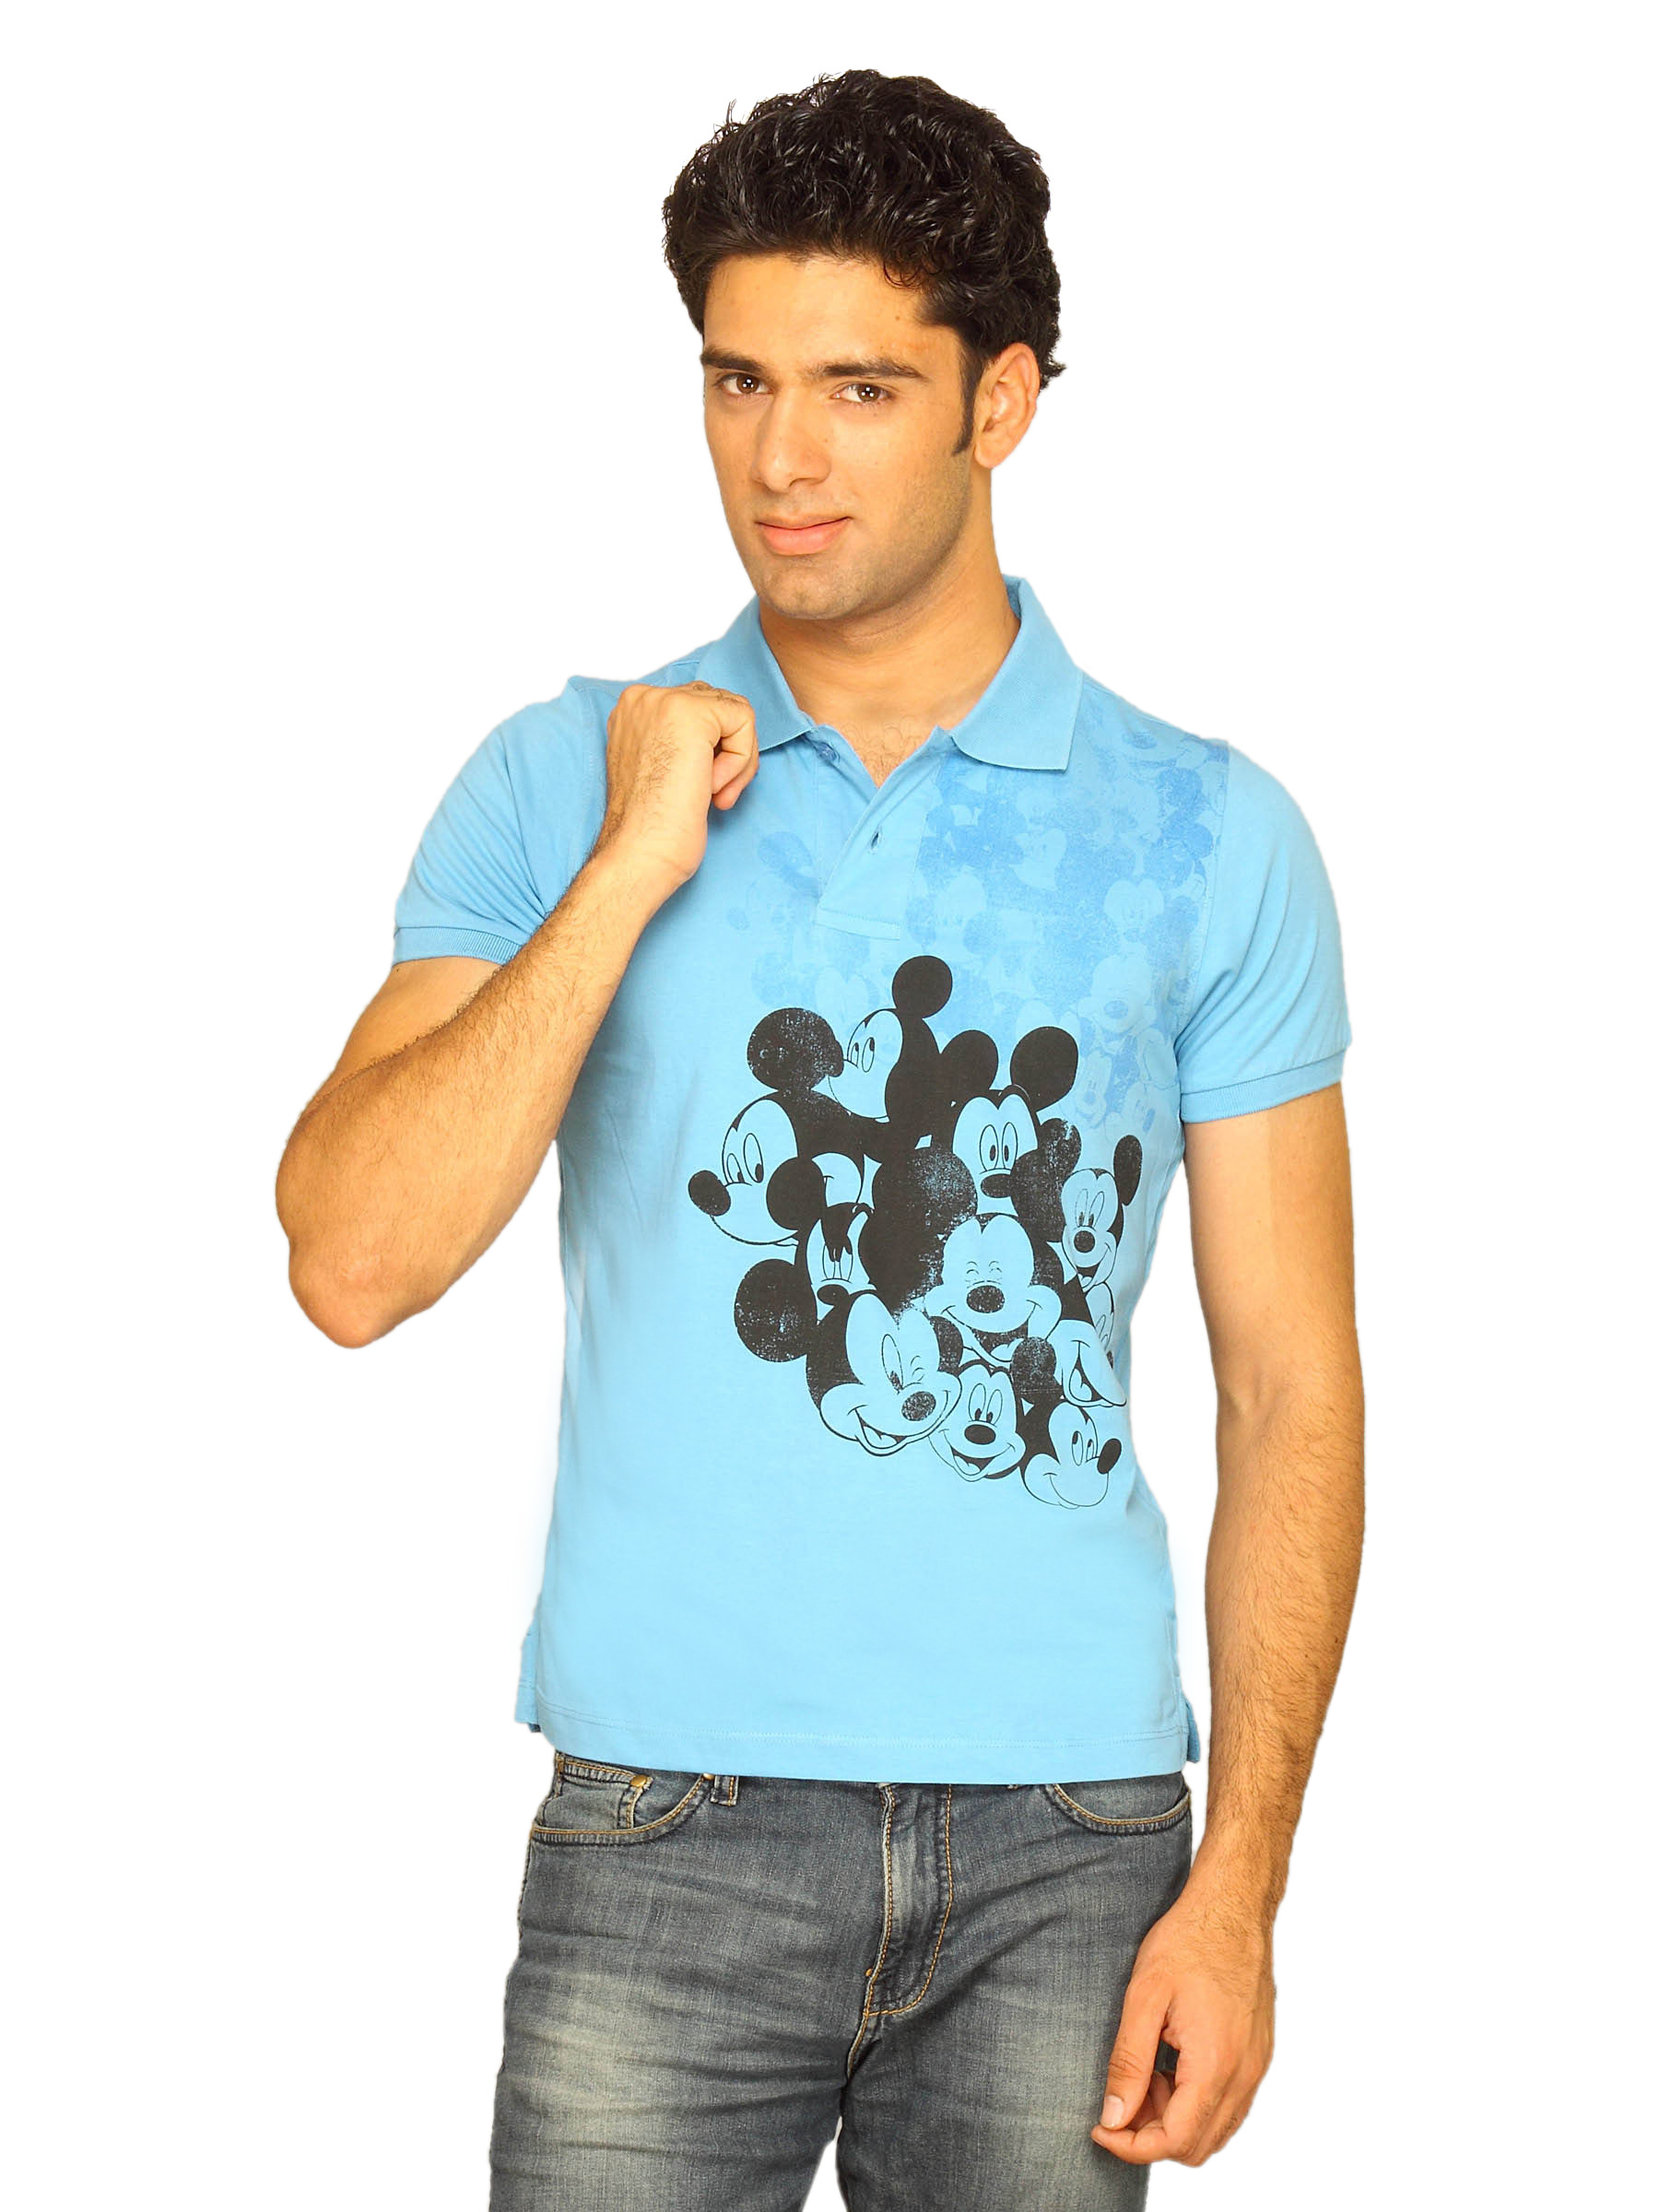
Mickey Men's Joy Polo Heritage Grey T-shirt
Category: Apparel / Topwear / Tshirts
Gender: Men
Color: Blue
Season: Summer 2011
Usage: Casual